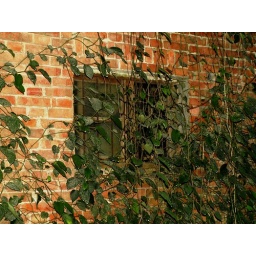
Abandoned mining building......but the glass in the window is o.k.